Cape Town Railway & Dock 0-4-2

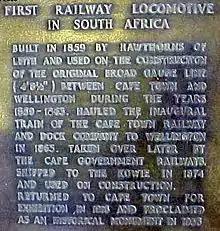
Plaque mounted on Blackie's plinth

The locomotives were the first tender locomotives to work in South Africa. They were painted in a green livery, very similar in shade to that of the Great Western Railway in England. It was to become the standard passenger livery of the Cape Government Railways, right up to the establishment of the South African Railways in 1910. The locomotives were delivered without cabs, but cab sides and a roof were soon installed in addition to the weatherboard to offer better protection to the crew.